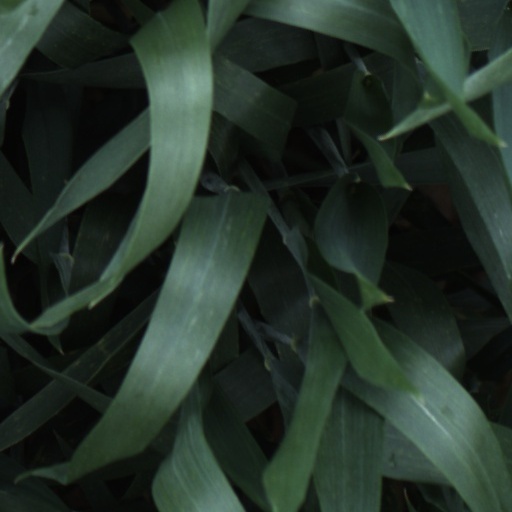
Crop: wheat